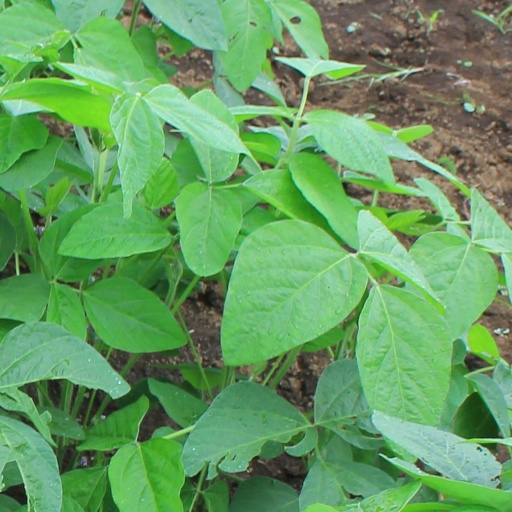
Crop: soybean